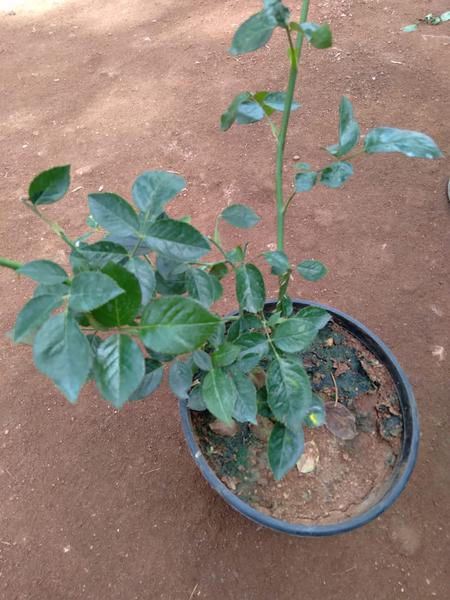
Plant: Rose